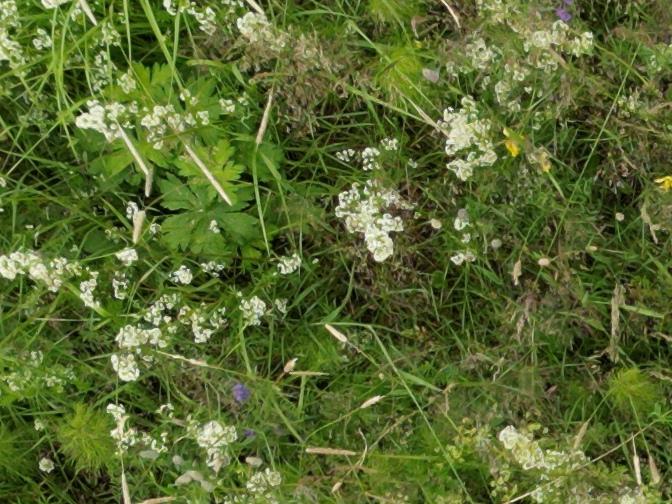
Flowers visible: yarrow flowers, yarrow flowers, yarrow flowers, yarrow flowers, yarrow flowers, yarrow flowers, yarrow flowers, yarrow flowers, yarrow flowers, yarrow flowers, yarrow flowers, yarrow flowers, yarrow flowers, yarrow flowers, yarrow flowers, yarrow flowers, yarrow flowers, yarrow flowers